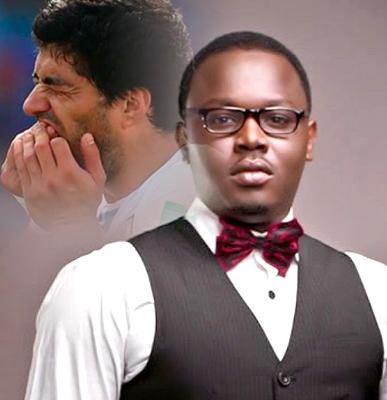
回答: また虫歯にしてしまった事を悲しむチョコレートの妖精